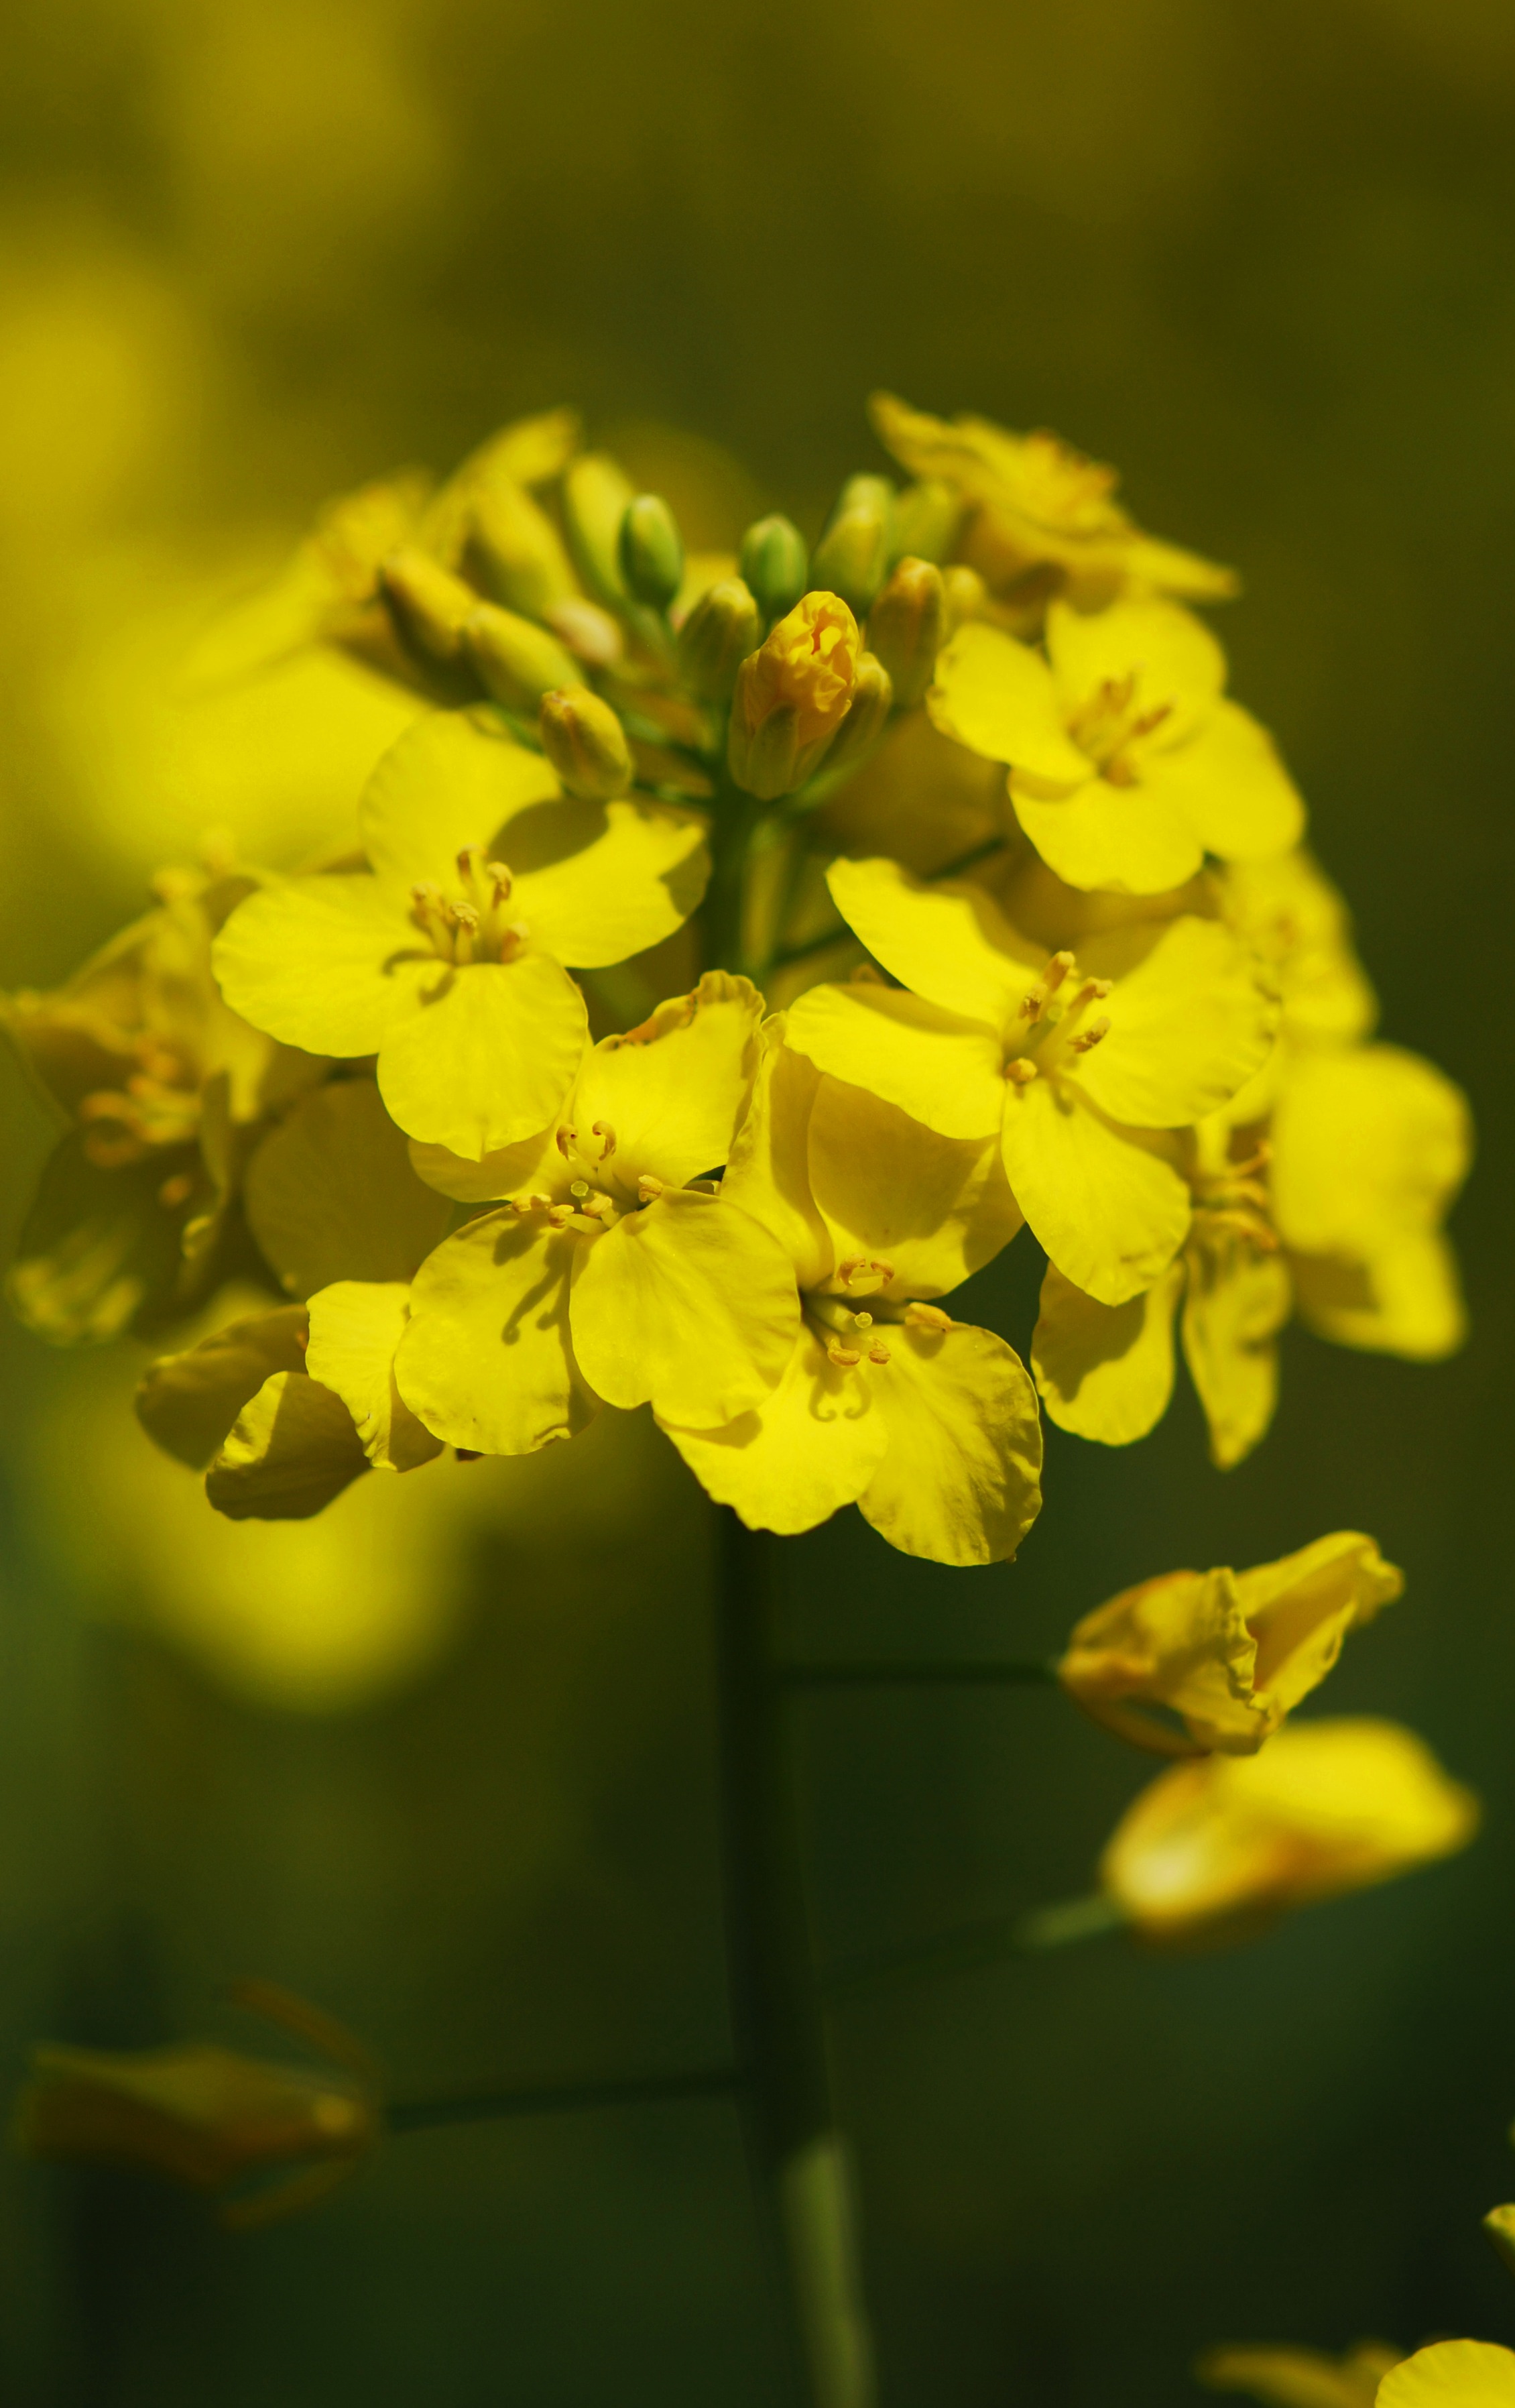
blossom, plant, sunlight, flower, petal, green, produce, botany, yellow, flora, rapeseed, wildflower, close up, cereals, mustard, brassica, macro photography, oilseed rape, flowering plant, plant stem, land plant